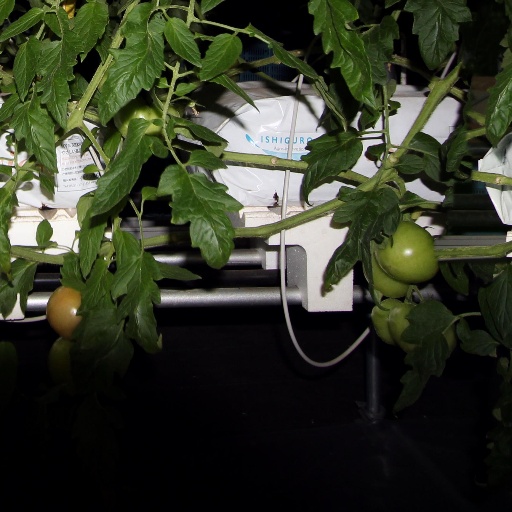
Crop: tomato